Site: brandenburg
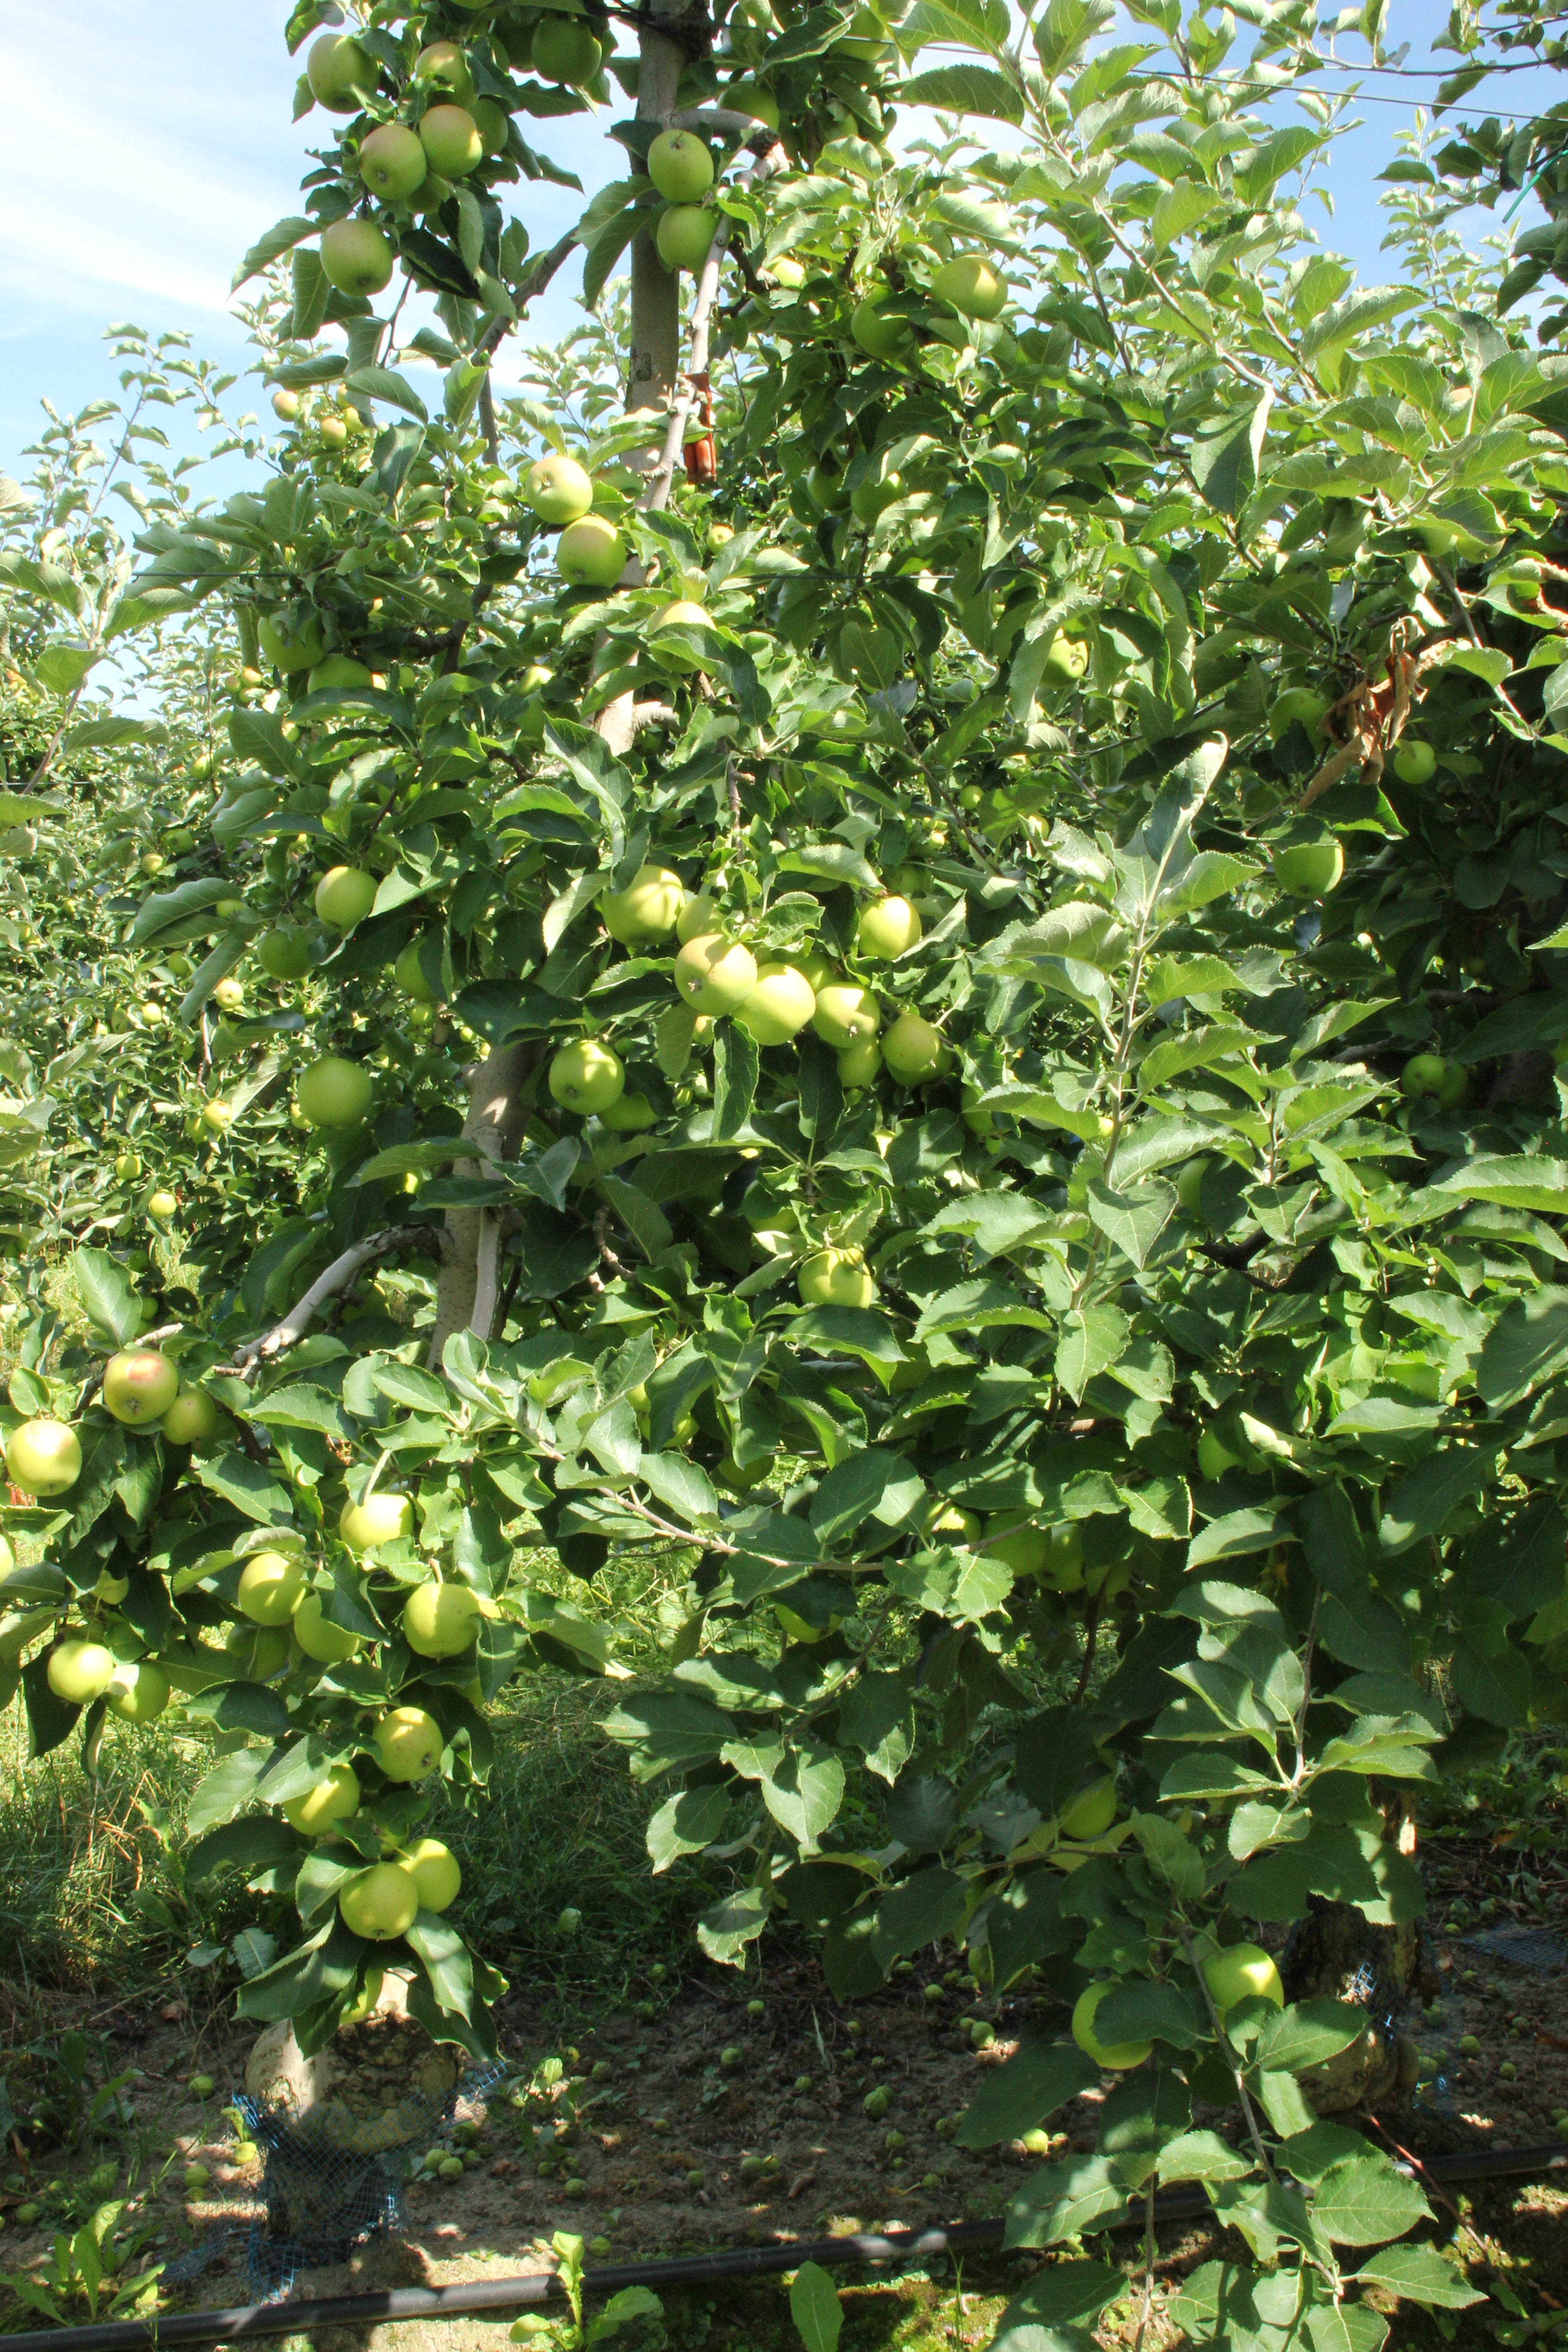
Growth stage (BBCH 77): Development of fruit